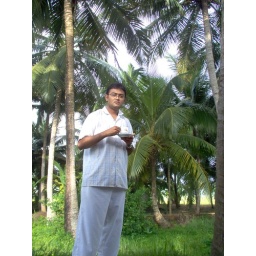
Morning tea in village ...out of house boat for now...